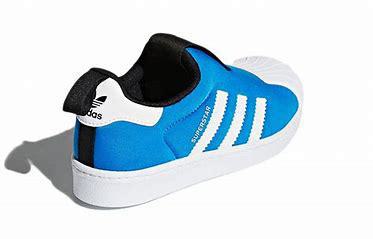
Brand: adidas
Model: originals BP Adidas Originals Superstar 360 C